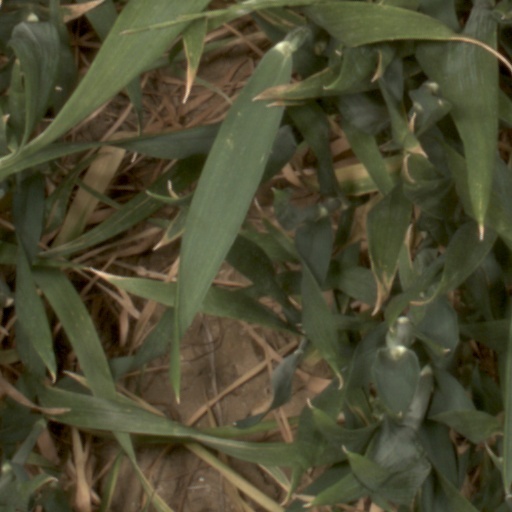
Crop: wheat